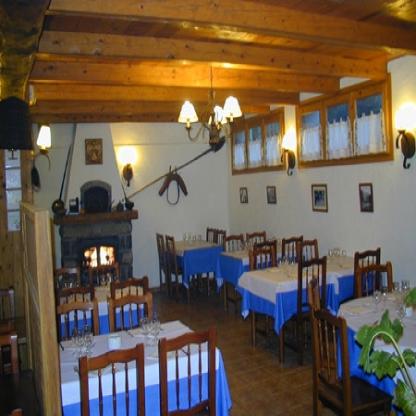
Scene: Indoor